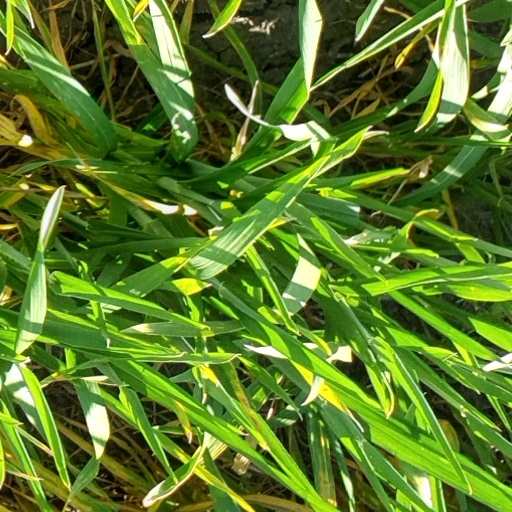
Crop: wheat